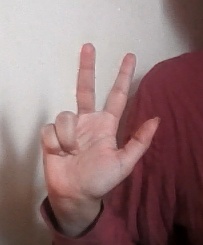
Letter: al